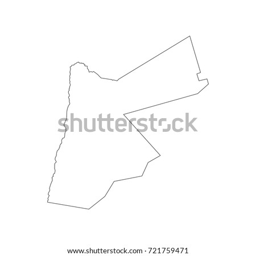
map on the white background .